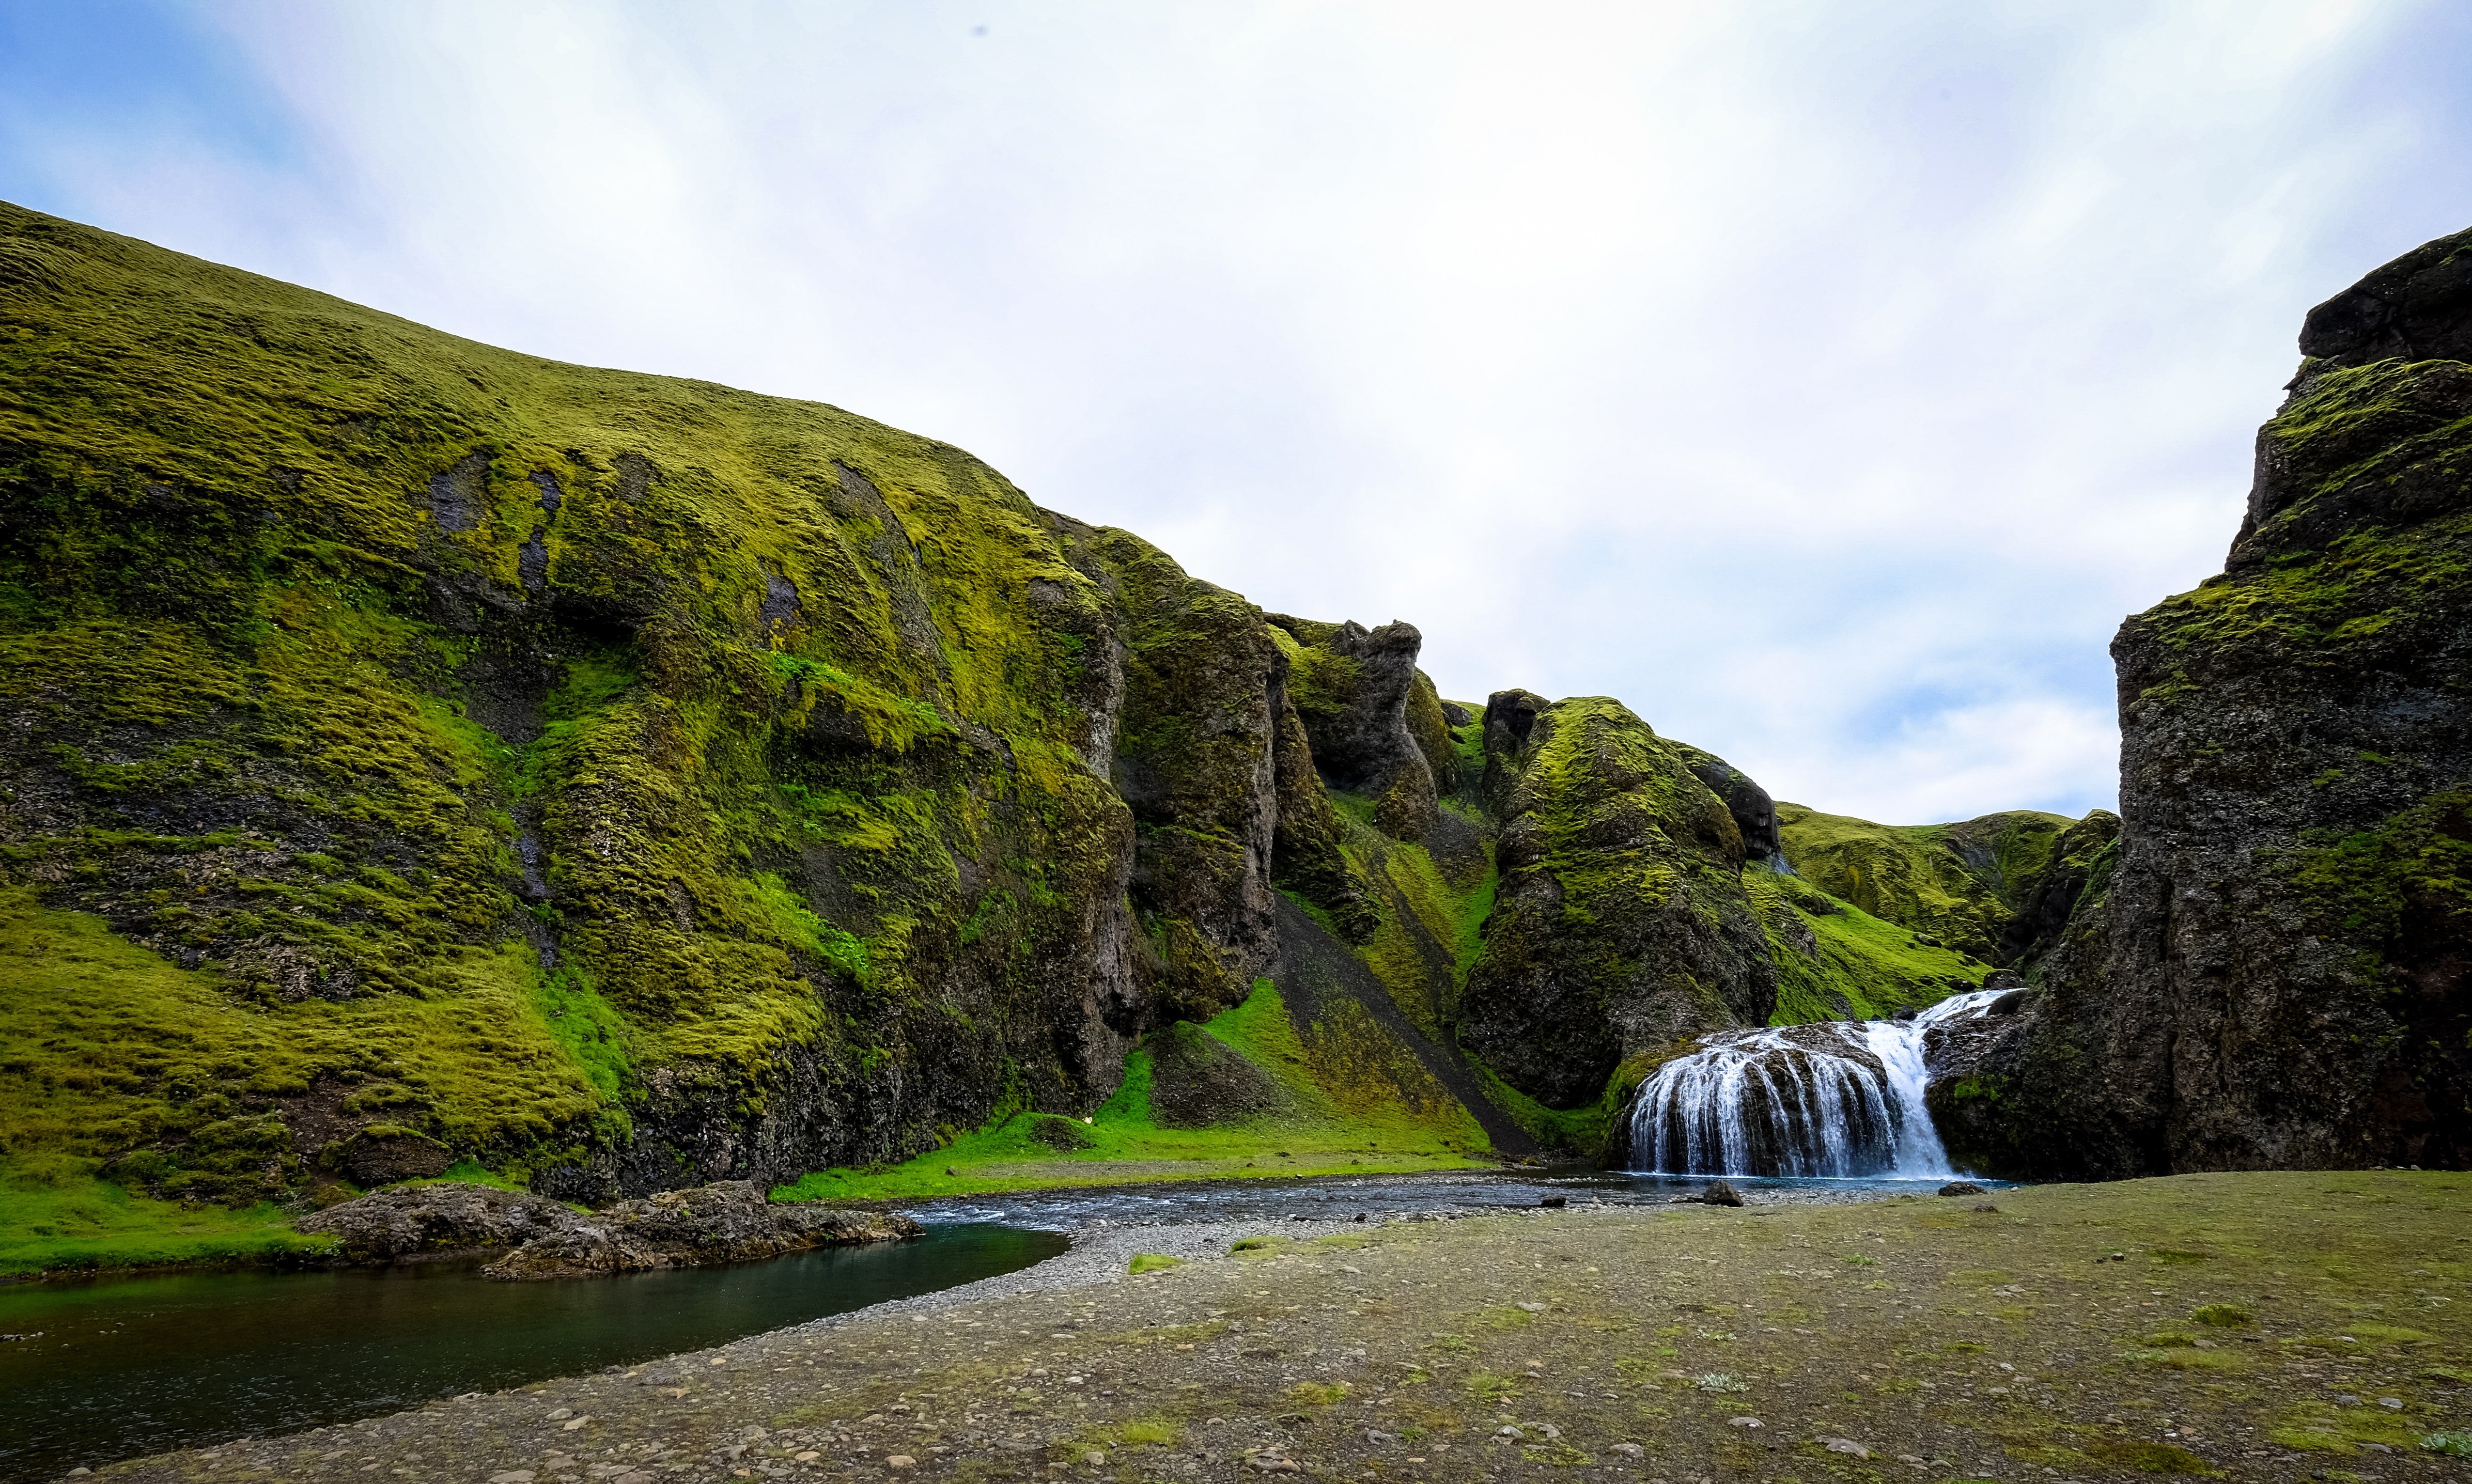
waterfall, body of water, nature, natural landscape, water, highland, watercourse, water resources, green, wilderness, nature reserve, water feature, sky, rock, mountain, grass, river, landscape, formation, moss, cliff, stream, geology, national park, hill, terrain, non vascular land plant, fell, ravine, valley, state park, outcrop, escarpment, klippe